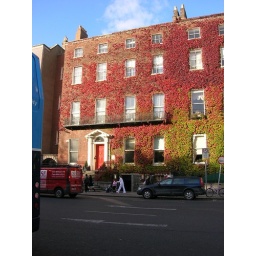
Dublin is known for it's colorful doors and decorative fan lights (the window above the door)